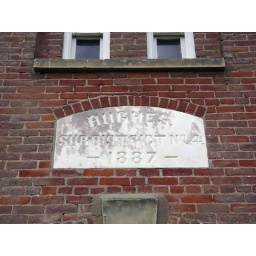
The stone sign marker of the Hughes School. &amp;quot;Hughes. Sub District No.4. 1887.&amp;quot; On Princeton Road in Hughes.